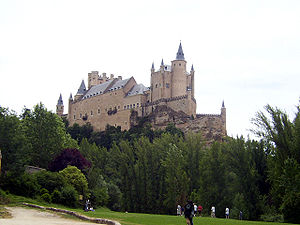
Alcázar
Alcazar i Segovia, Spanien.
Alcázar er en type slotte bygget i Spanien og Portugal som bopæl for kongen. Mange byer i Spanien har et alcázar som f.eks. Alcázar de Sevilla, i Sevilla. De er som oftest bygget af maurerne. Ikke alle slotte i Spanien er idet mange betegnes som castillo.